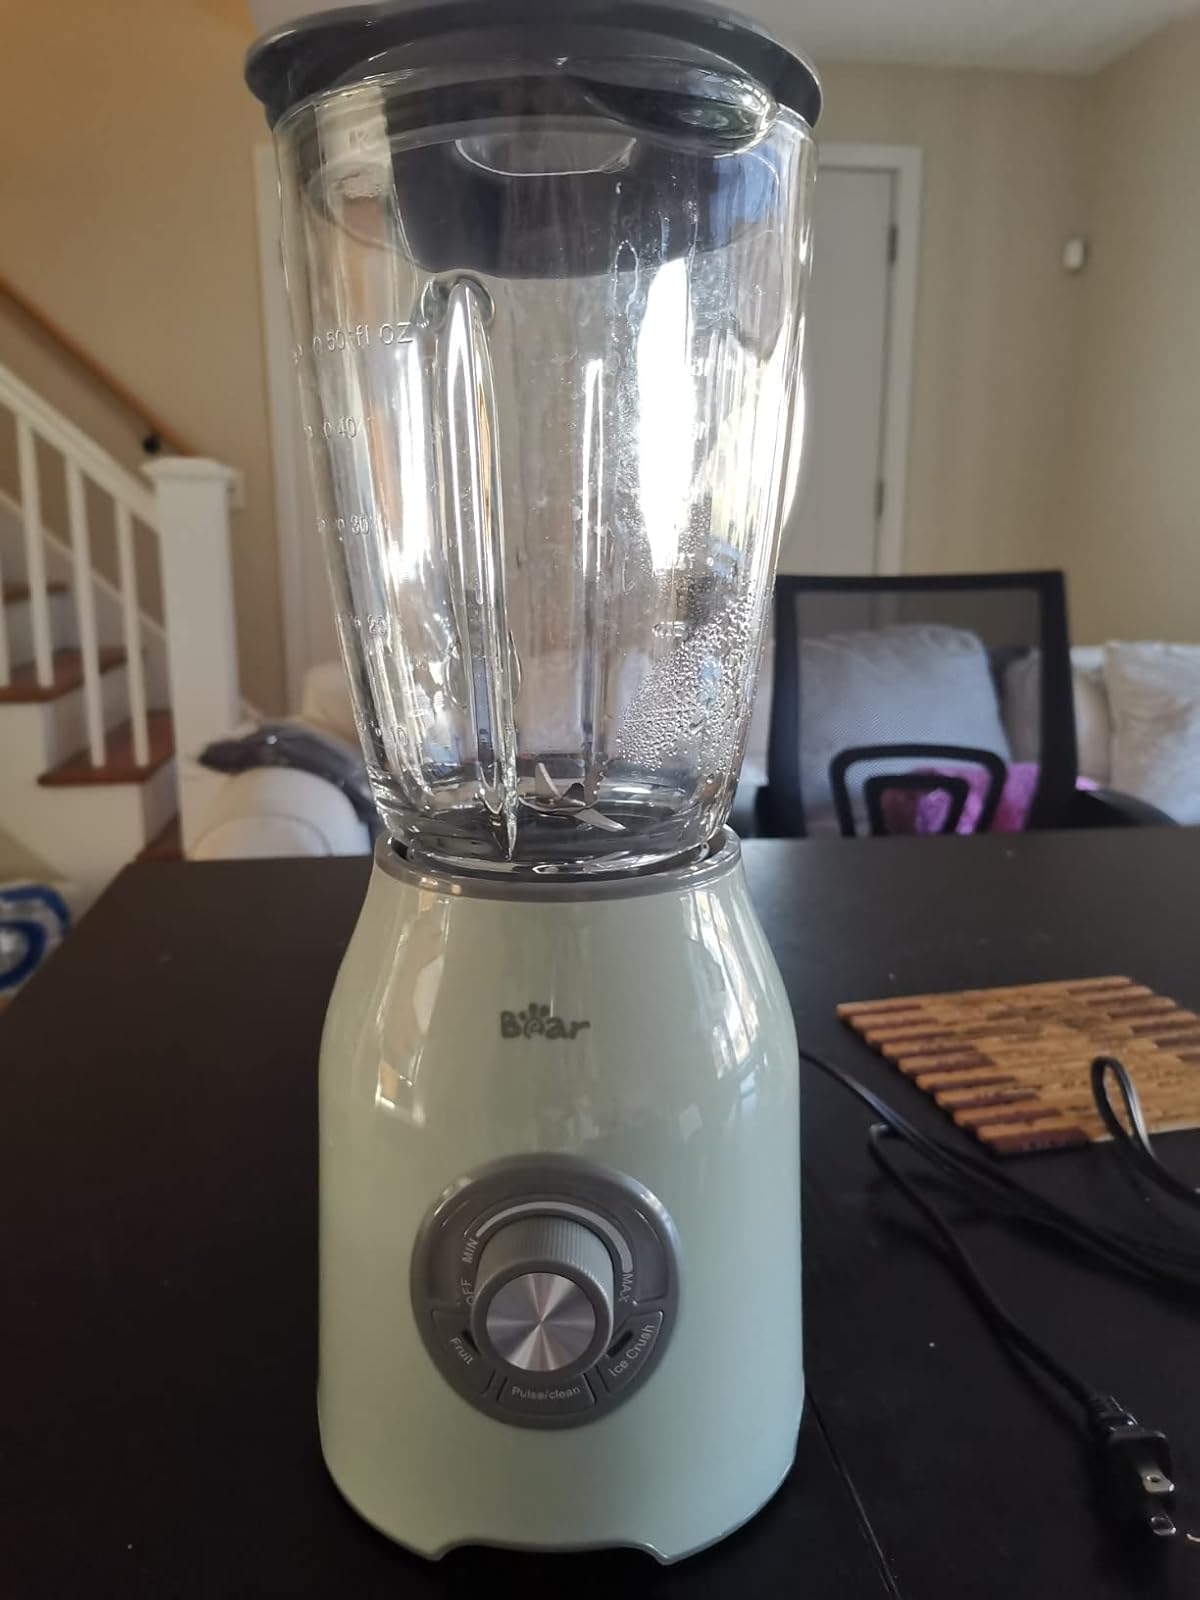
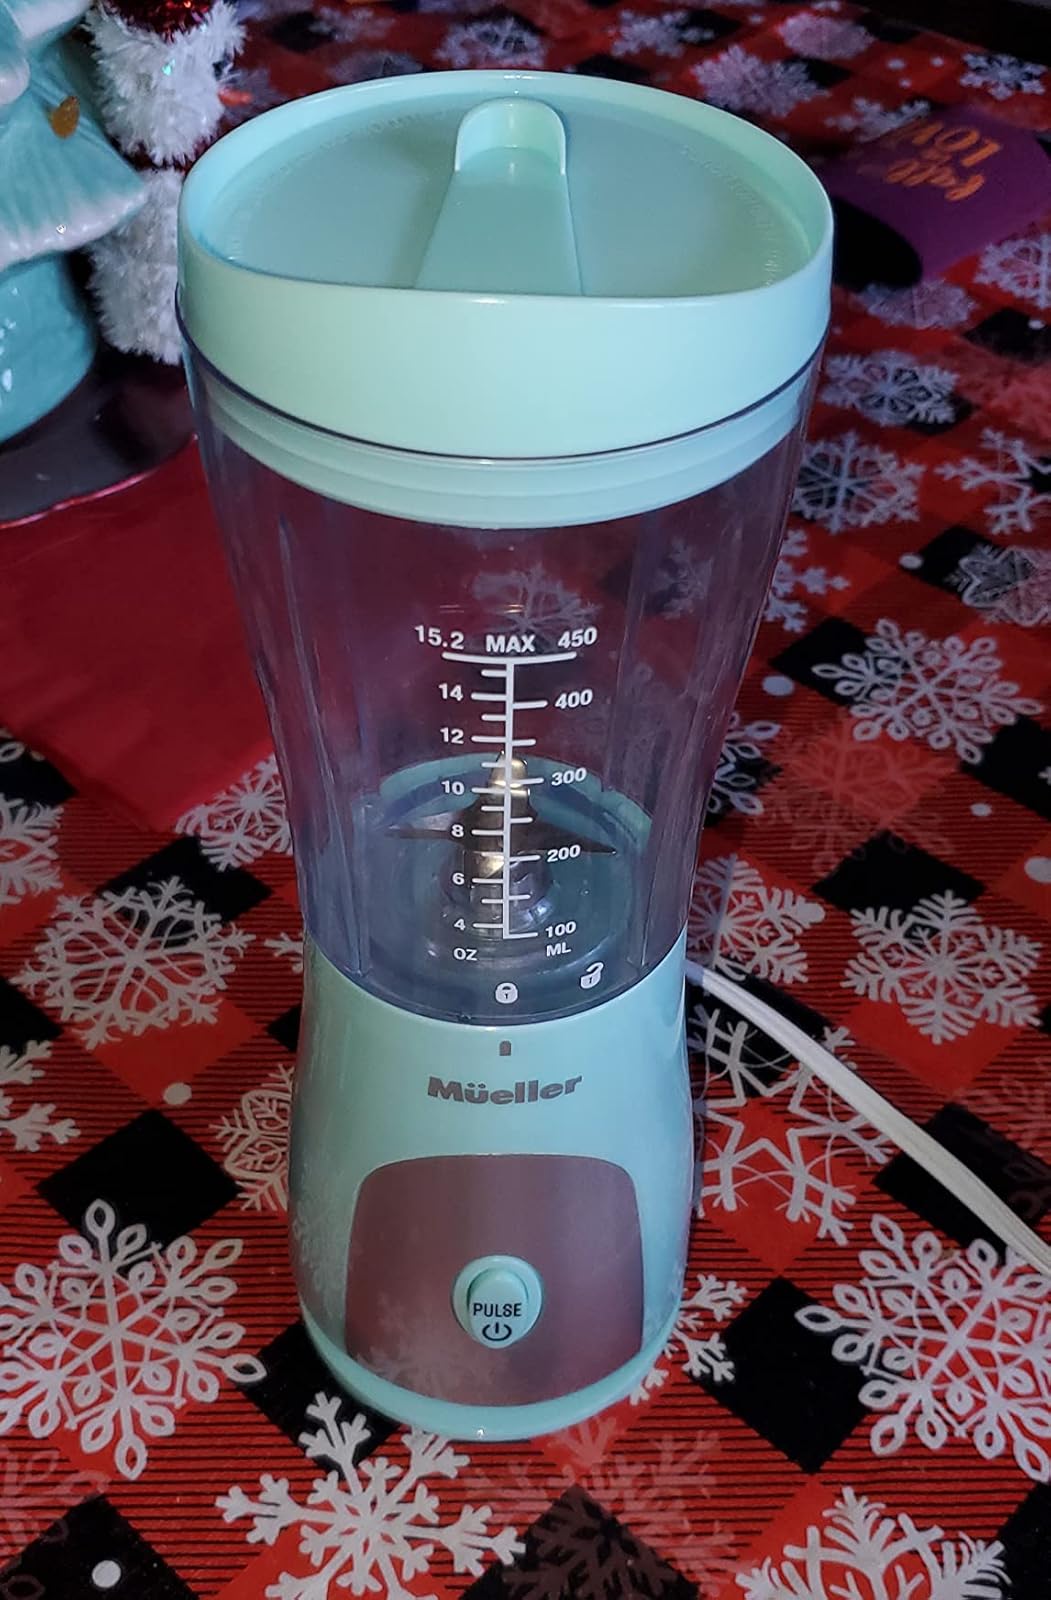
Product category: items_blender
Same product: no